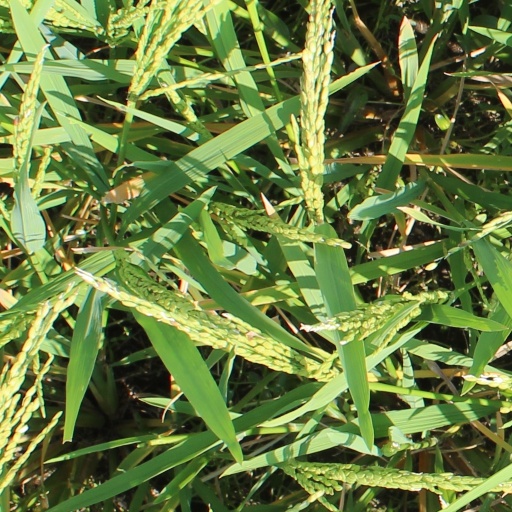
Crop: rice